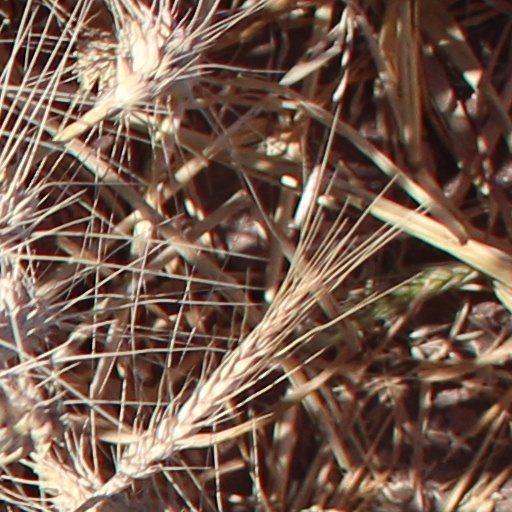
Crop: wheat